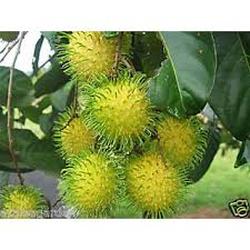
Label: Rambutan